Pobeda (watch)

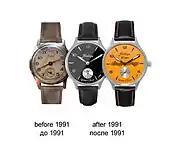
Pobeda watches before and after the fall of the Soviet Union

In post-Soviet Russia, Pobeda watches are made solely at the Petrodvorets Watch Factory in Saint Petersburg. The factory is also developing other fashion accessories under this brand.